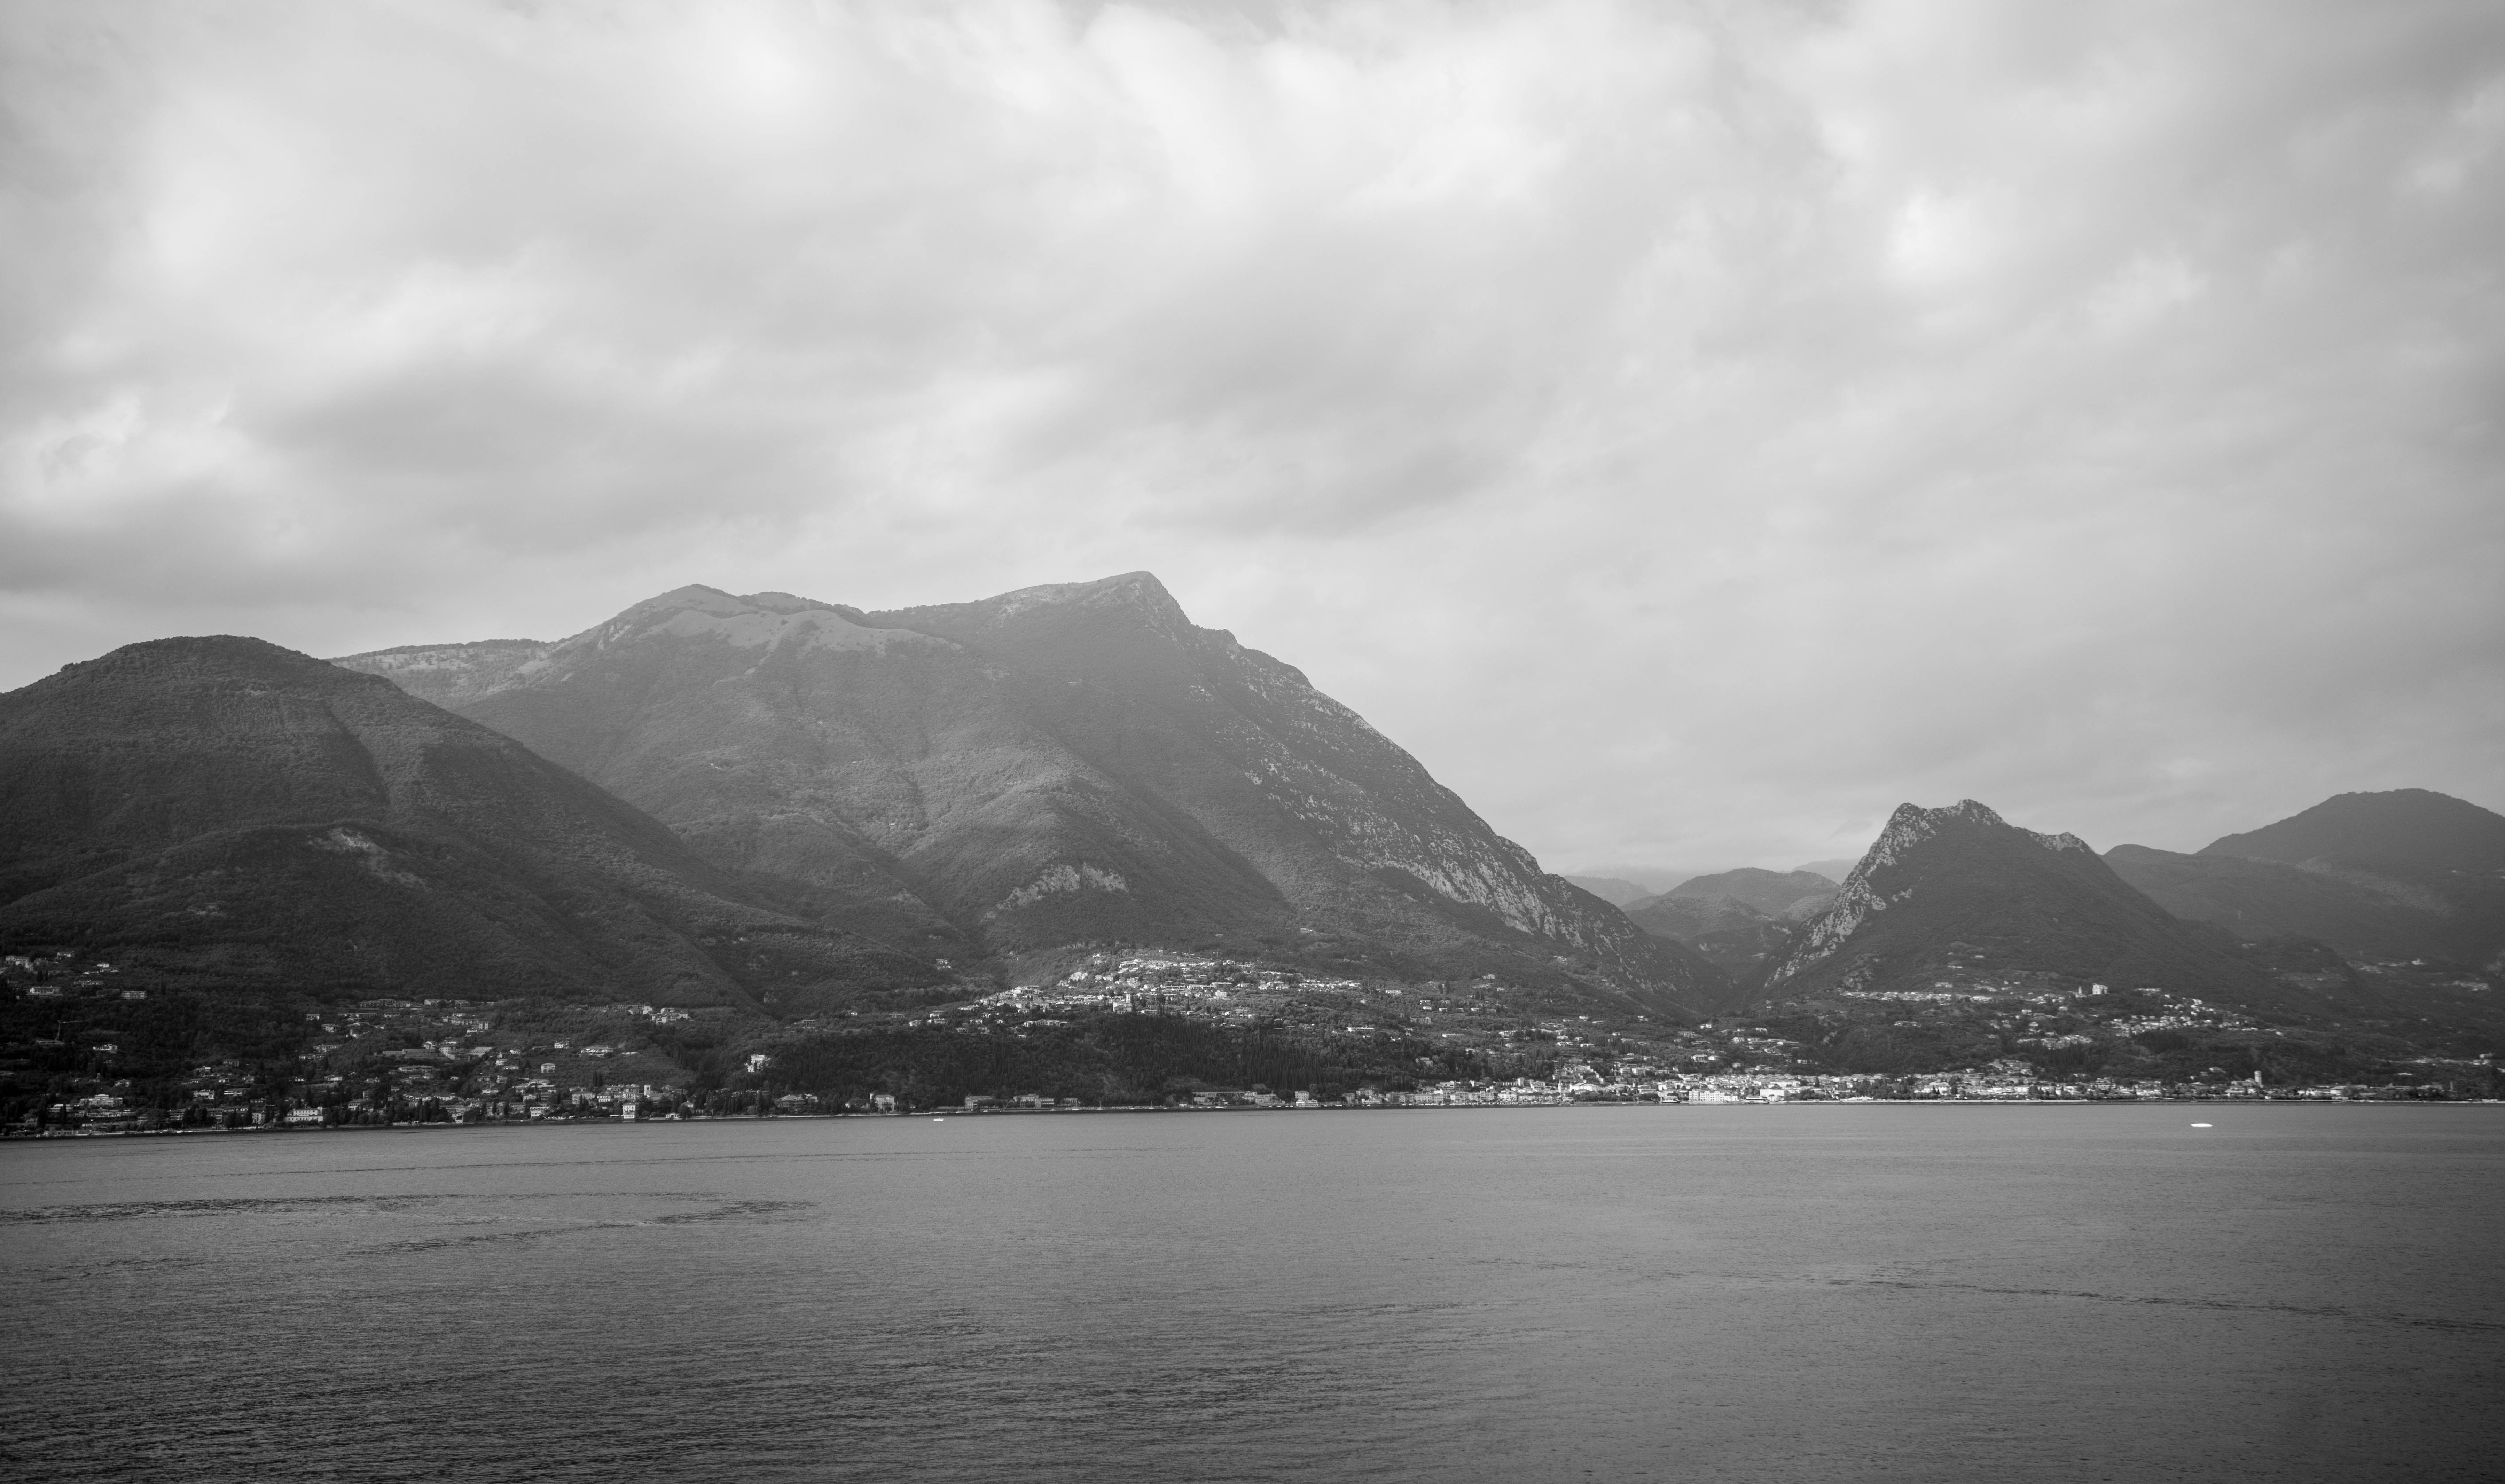
landscape, sea, coast, water, nature, horizon, mountain, cloud, black and white, sky, photography, cloudy, hill, lake, view, mountain range, summer, scenic, scenery, bay, fjord, monochrome, highland, clouds, mountains, loch, lombardy, landform, monochrome photography, geographical feature, atmospheric phenomenon, mountainous landforms, lake garda italy